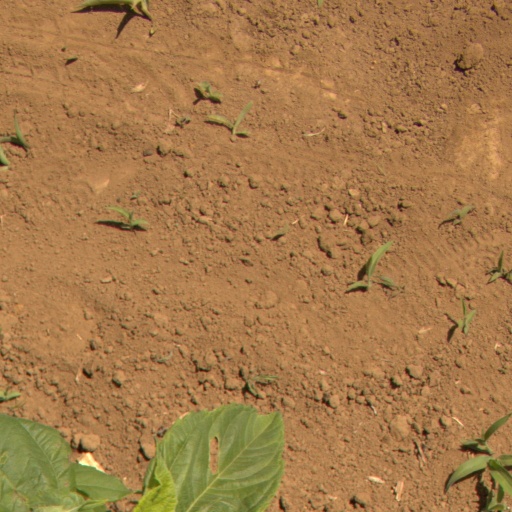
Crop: Jerusalem artichoke